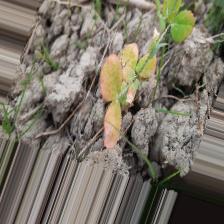
Label: Lentil Rust